Villers Abbey

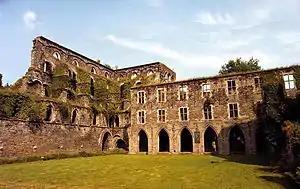
Villers Abbey ruins

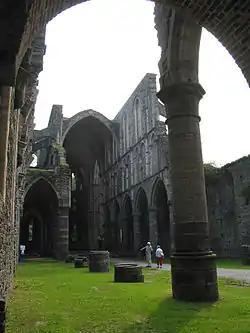
Villers Abbey church ruins

Further degradation to the site occurred in 1855, when the railway line between Ottignies-Louvain-la-Neuve and Charleroi passed through the old abbatial grounds.